Burlington, Wisconsin

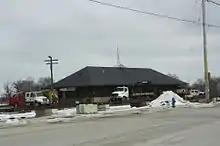
Train station

The first railroad to pass through Burlington was built in 1855 by the Racine, Janesville and Mississippi Railroad Company. Its construction nearly bankrupted Racine. The line was later reorganized as the Western Union Railroad and eventually incorporated into the Chicago, Milwaukee and St. Paul Railroad Company.